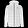
Label: Coat